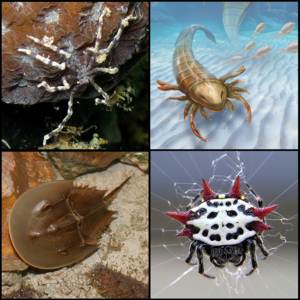
Les Chélicérés ou Chélicérates, nom signifiant « doté de chélicères », forment un sous-embranchement de l'embranchement des Arthropodes qui comprend les classes actuelles des arachnides, des pycnogonides, et des mérostomes. Ces animaux, pour la plupart prédateurs, ont survécu après l'extinction des trilobites, arthropodes marins très communs du paléozoïque. La plupart des chélicérés marins, comprenant notamment les euryptérides, sont maintenant éteints.